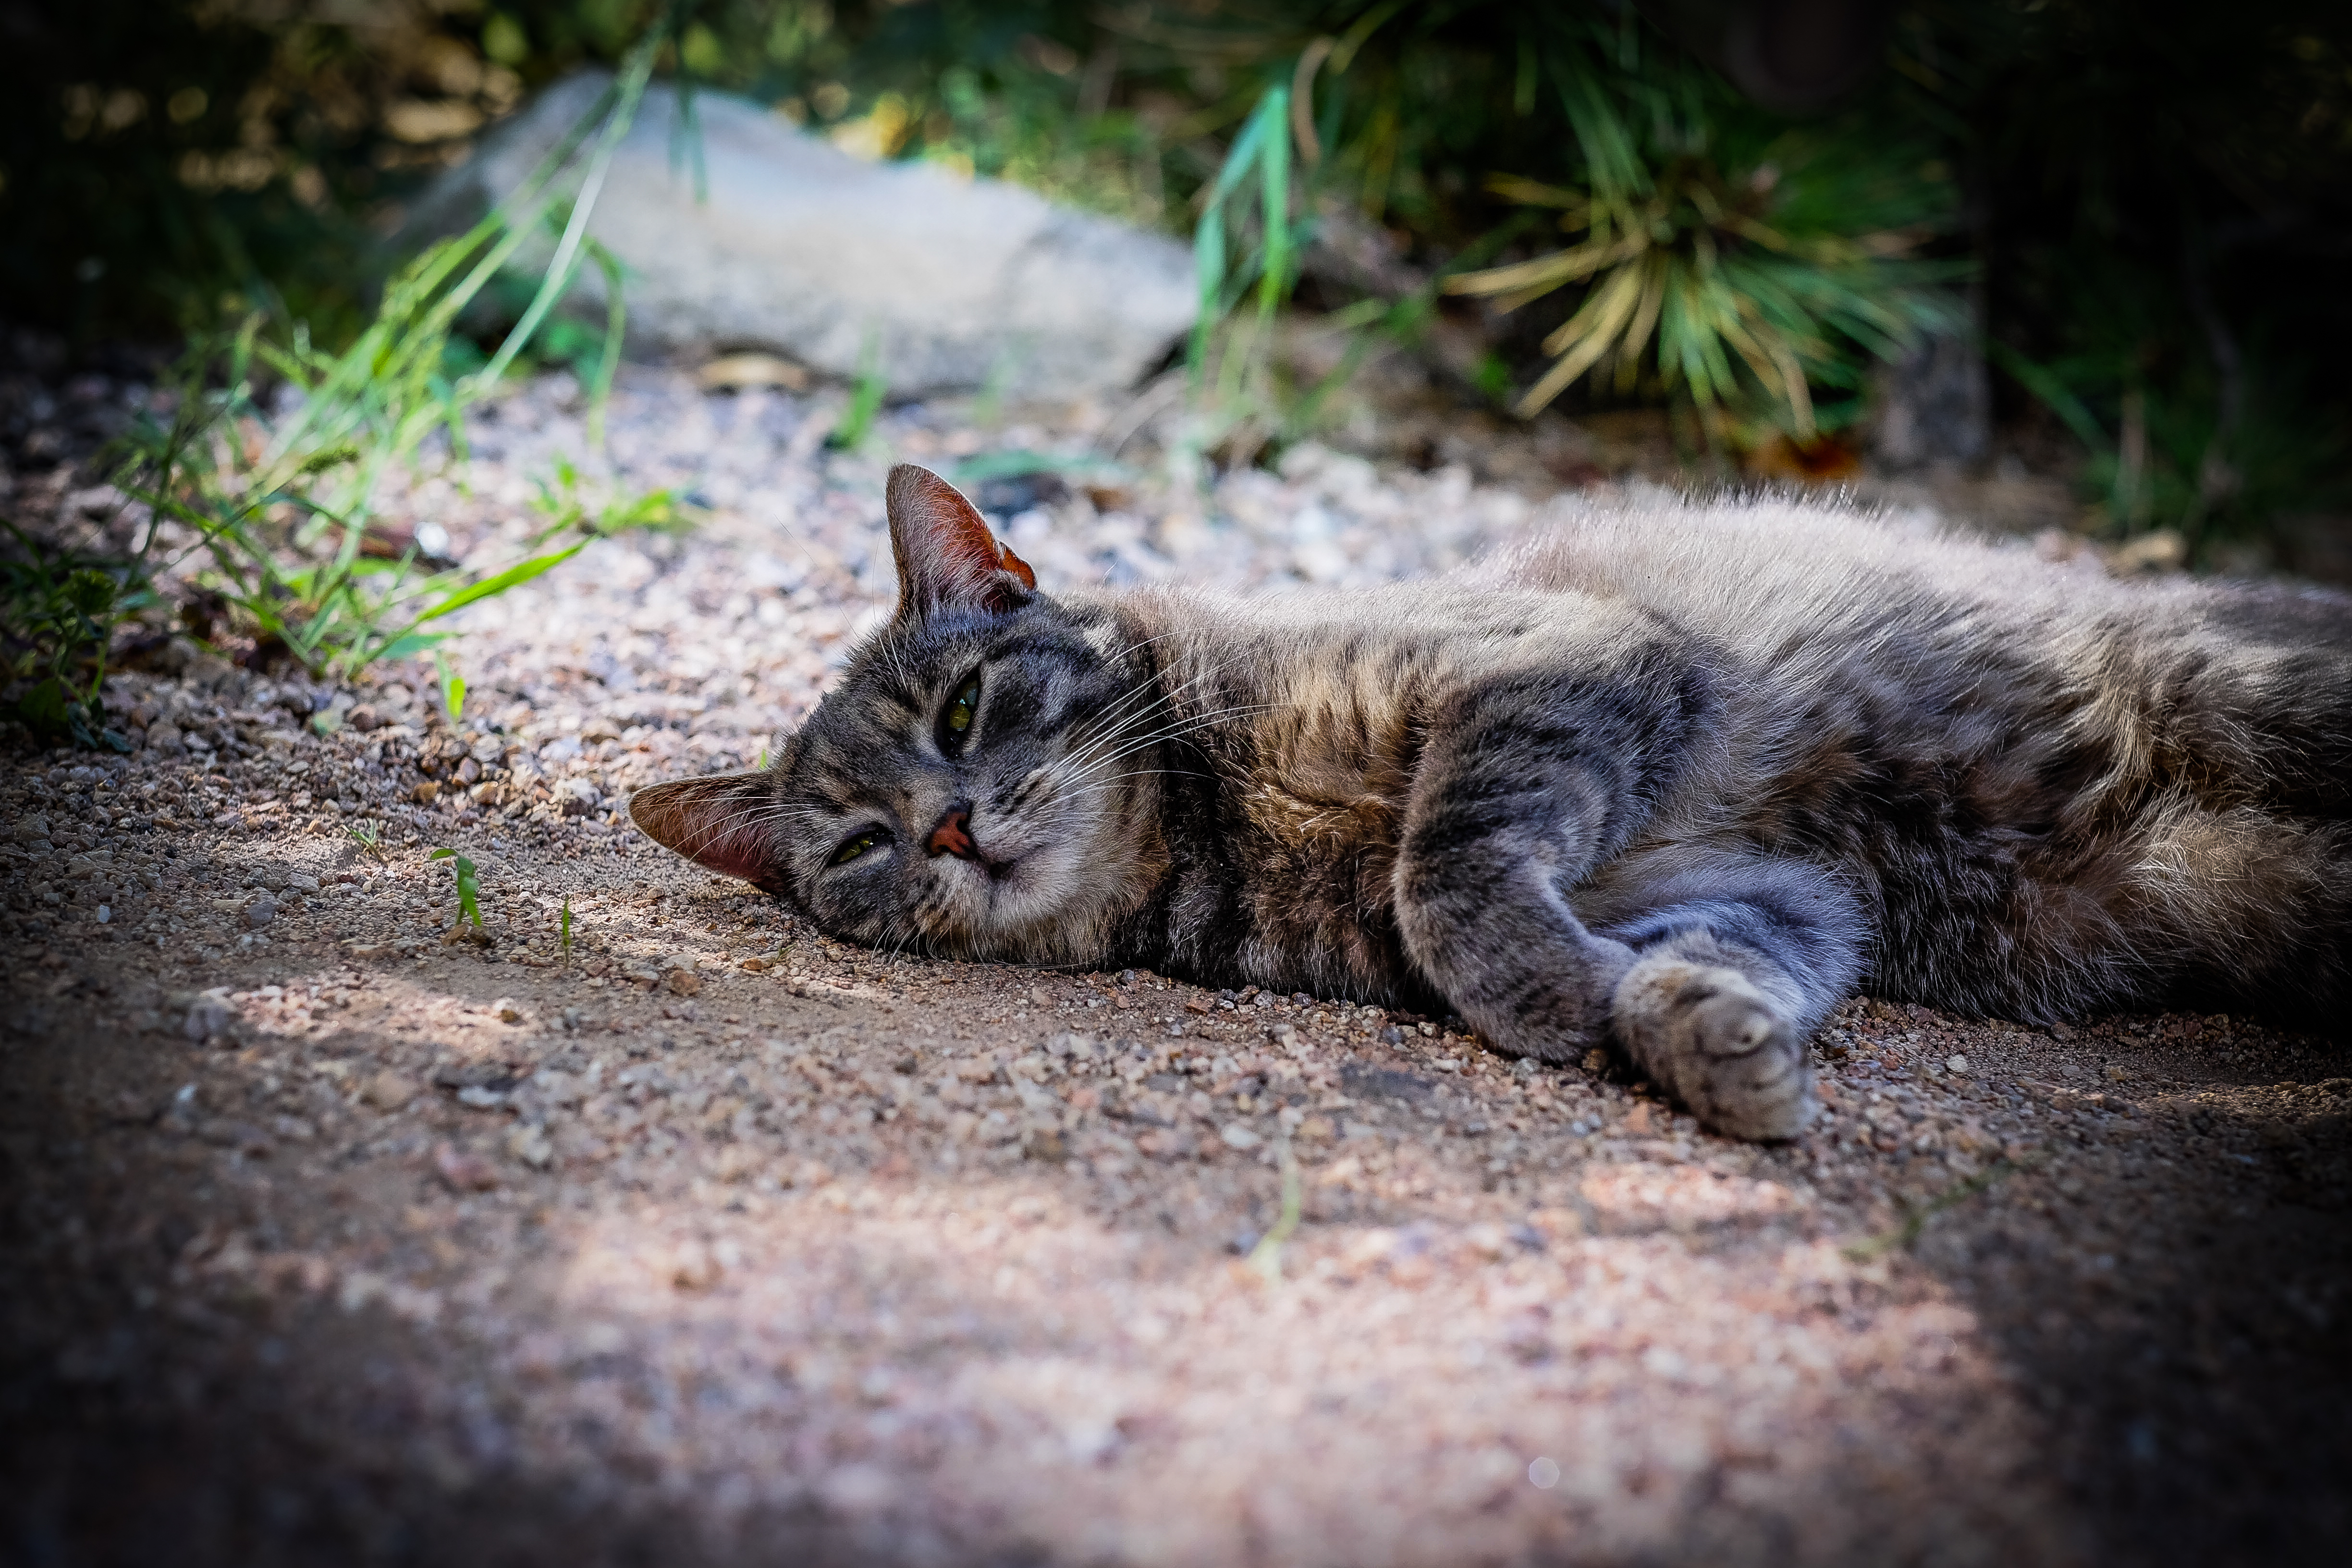
animal, kitten, cat, mammal, fauna, whiskey, whiskers, vertebrate, katze, tier, tabby cat, wild cat, small to medium sized cats, cat like mammal